Lexii Alijai

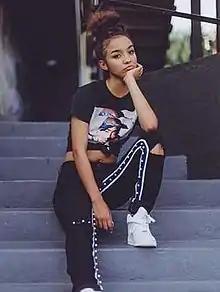

Alexis Alijai Lynch (February 19, 1998 – January 1, 2020), better known by her stage name Lexii Alijai, was an American rapper, singer, and songwriter. Born and raised in Saint Paul, Minnesota, Alijai was part of the Twin Cities hip-hop scene. She released "Growing Pains"her only full-length, studio albumin 2017. Alijai was a rising star in the local music scene when she died in Minneapolis in 2020.